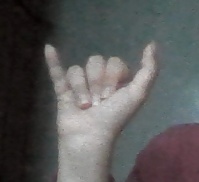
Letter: ya